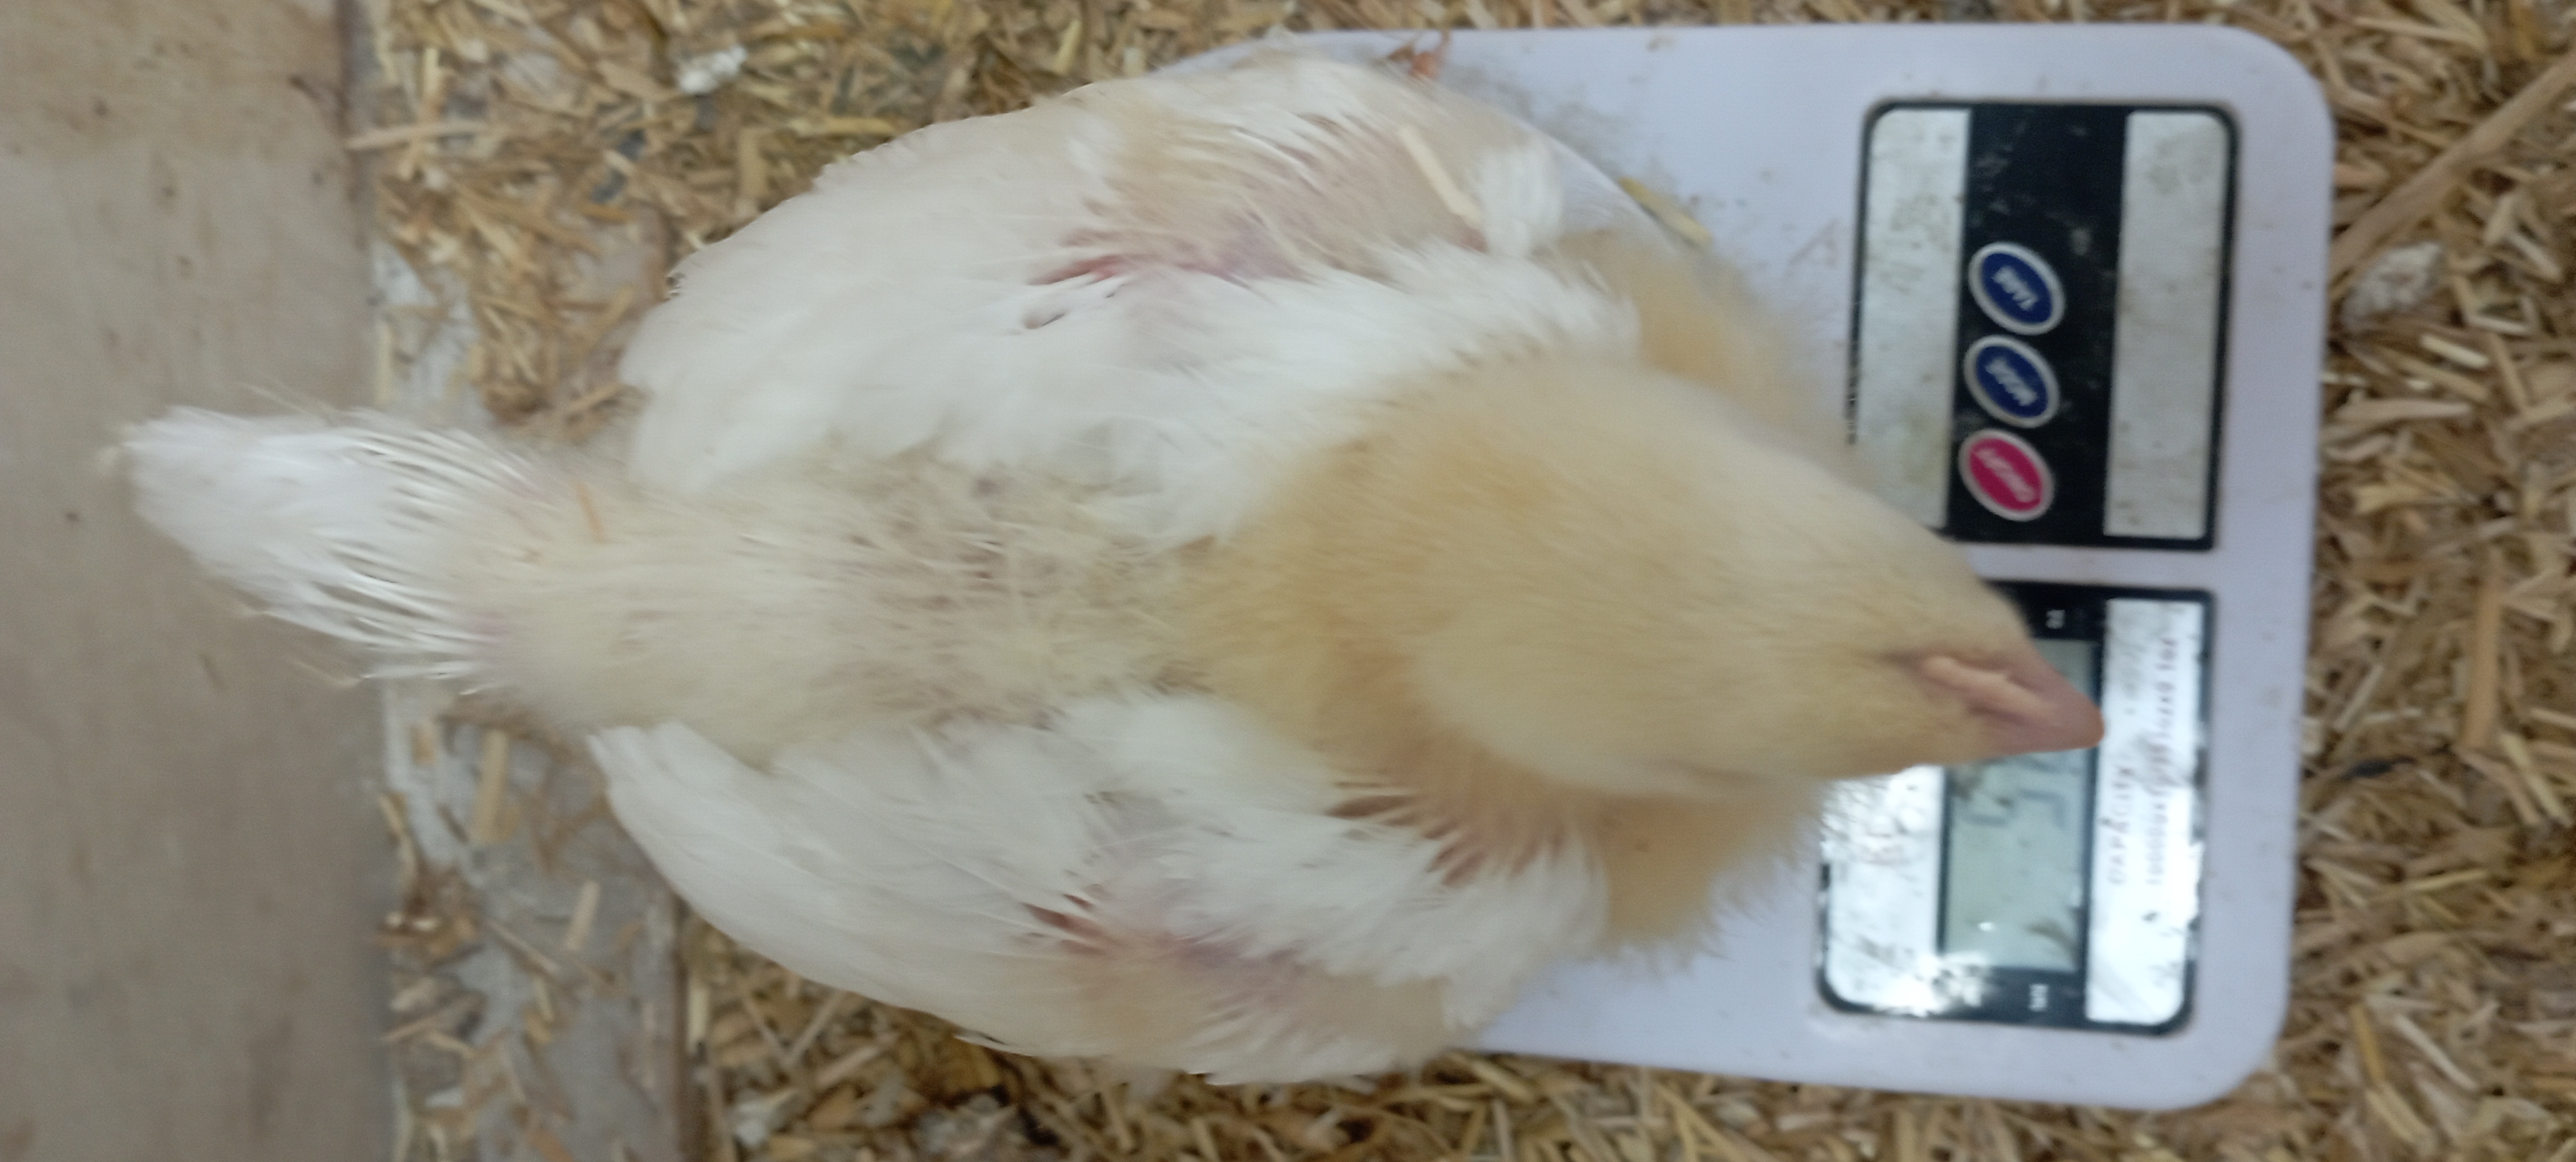
Weight: 506 g